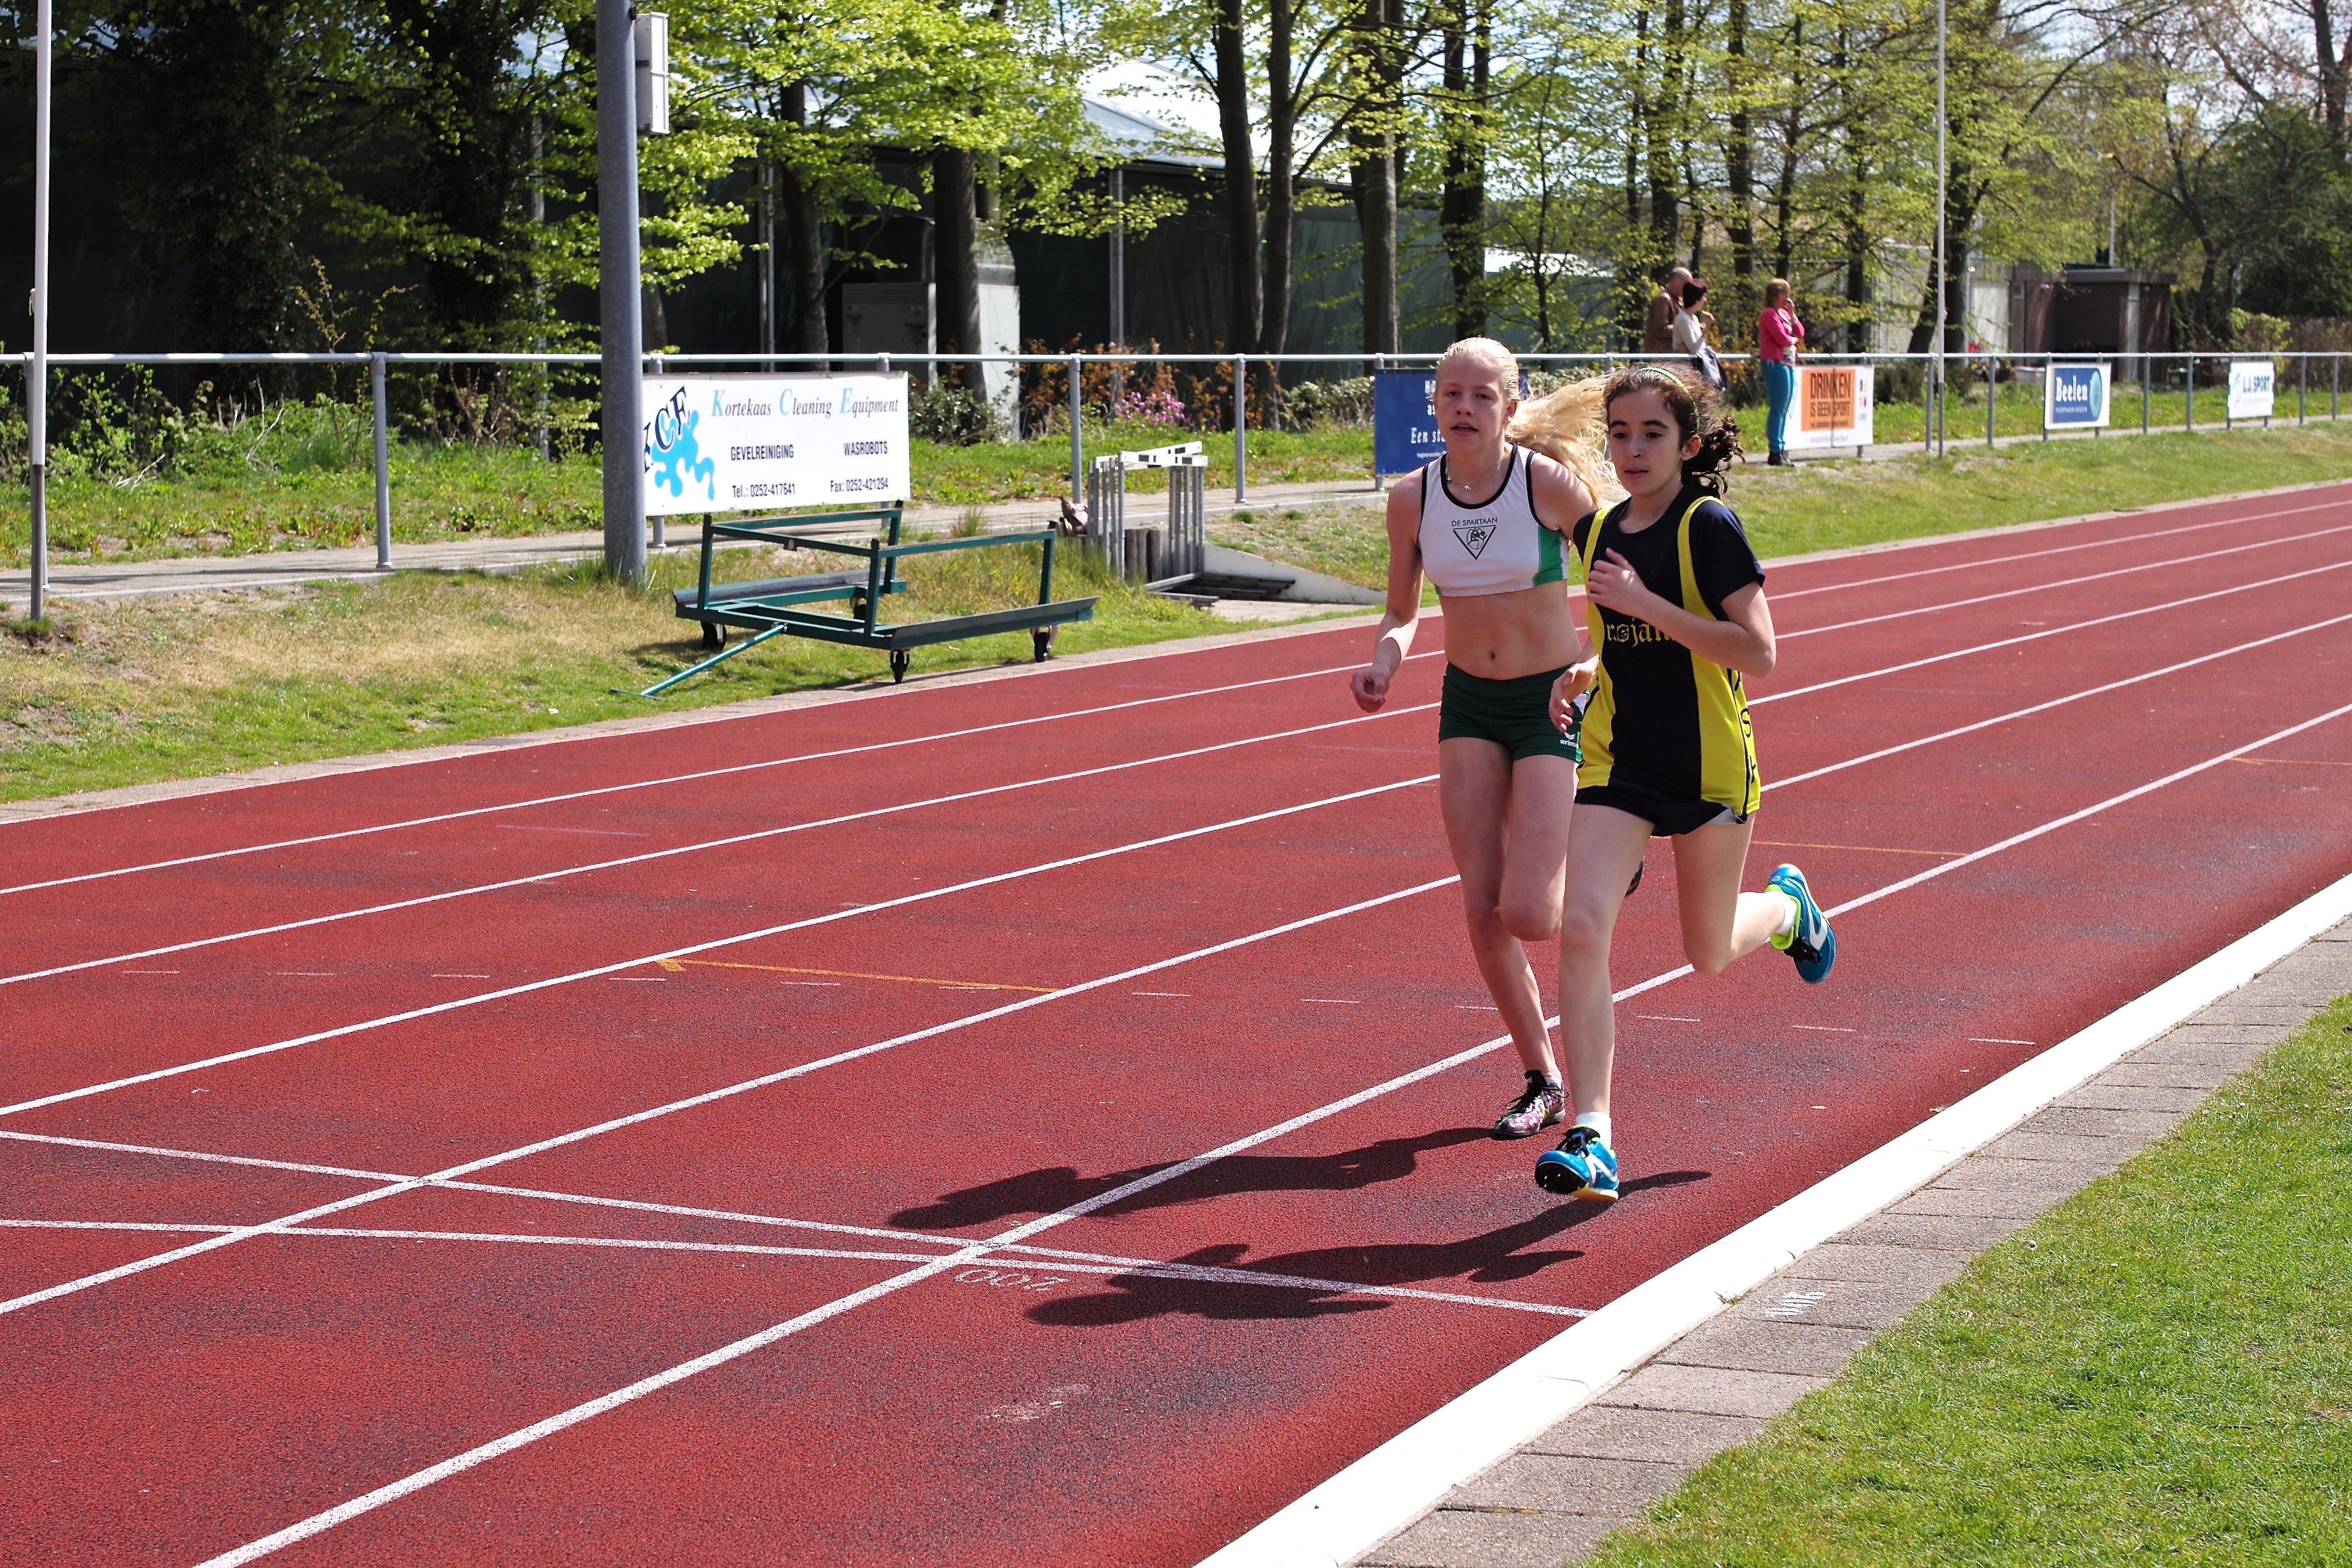
track, run, runner, ash, race, competition, holland, hague, netherlands, international, girls, m, american, sports, boys, 50, school, runners, junior, leica, 240, summilux, varsity, athletics, meet, sprint, hurdle, physical exercise, human action, track and field athletics, middle distance running, 800 metres